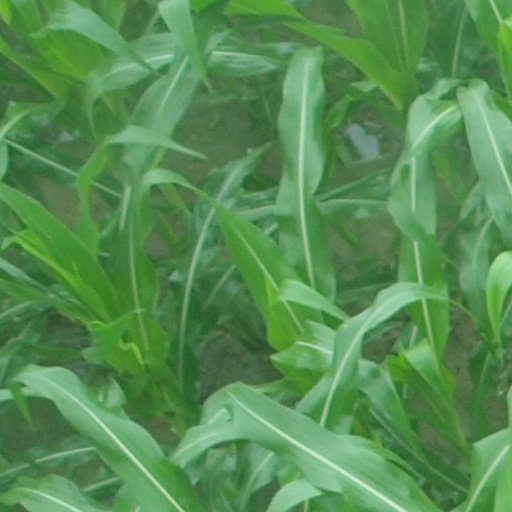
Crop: maize; corn